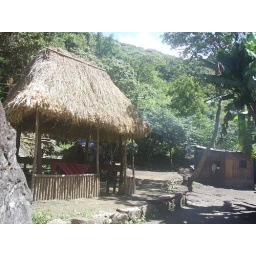
A remote house near the salkantay trail. We bought there a delicious fruit called Granadilla.